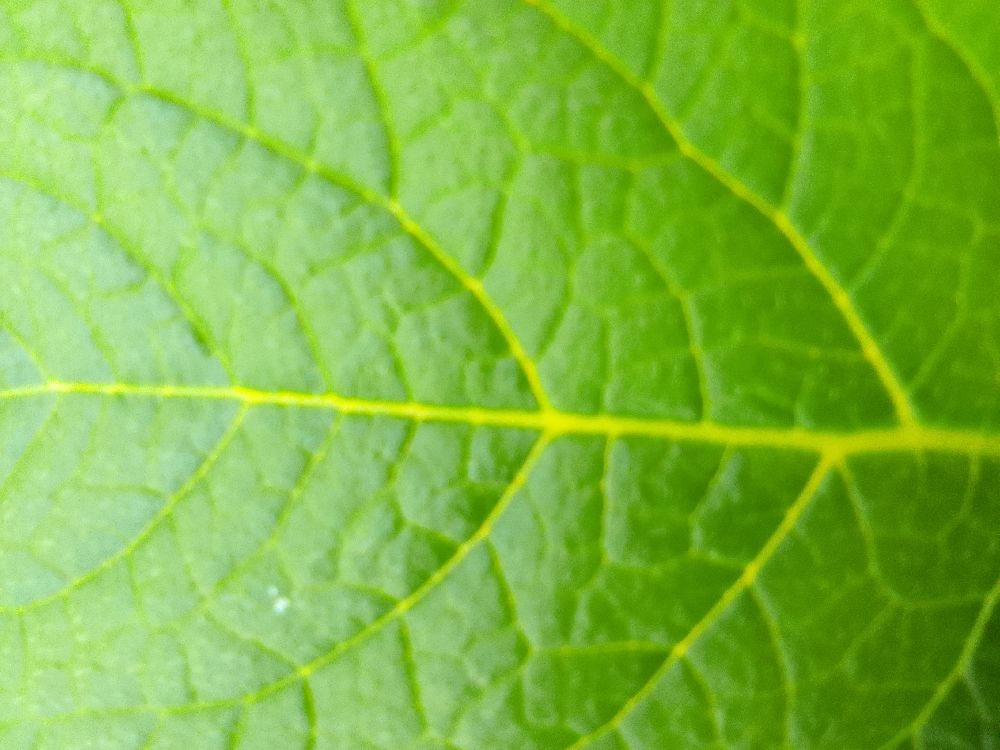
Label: Healthy